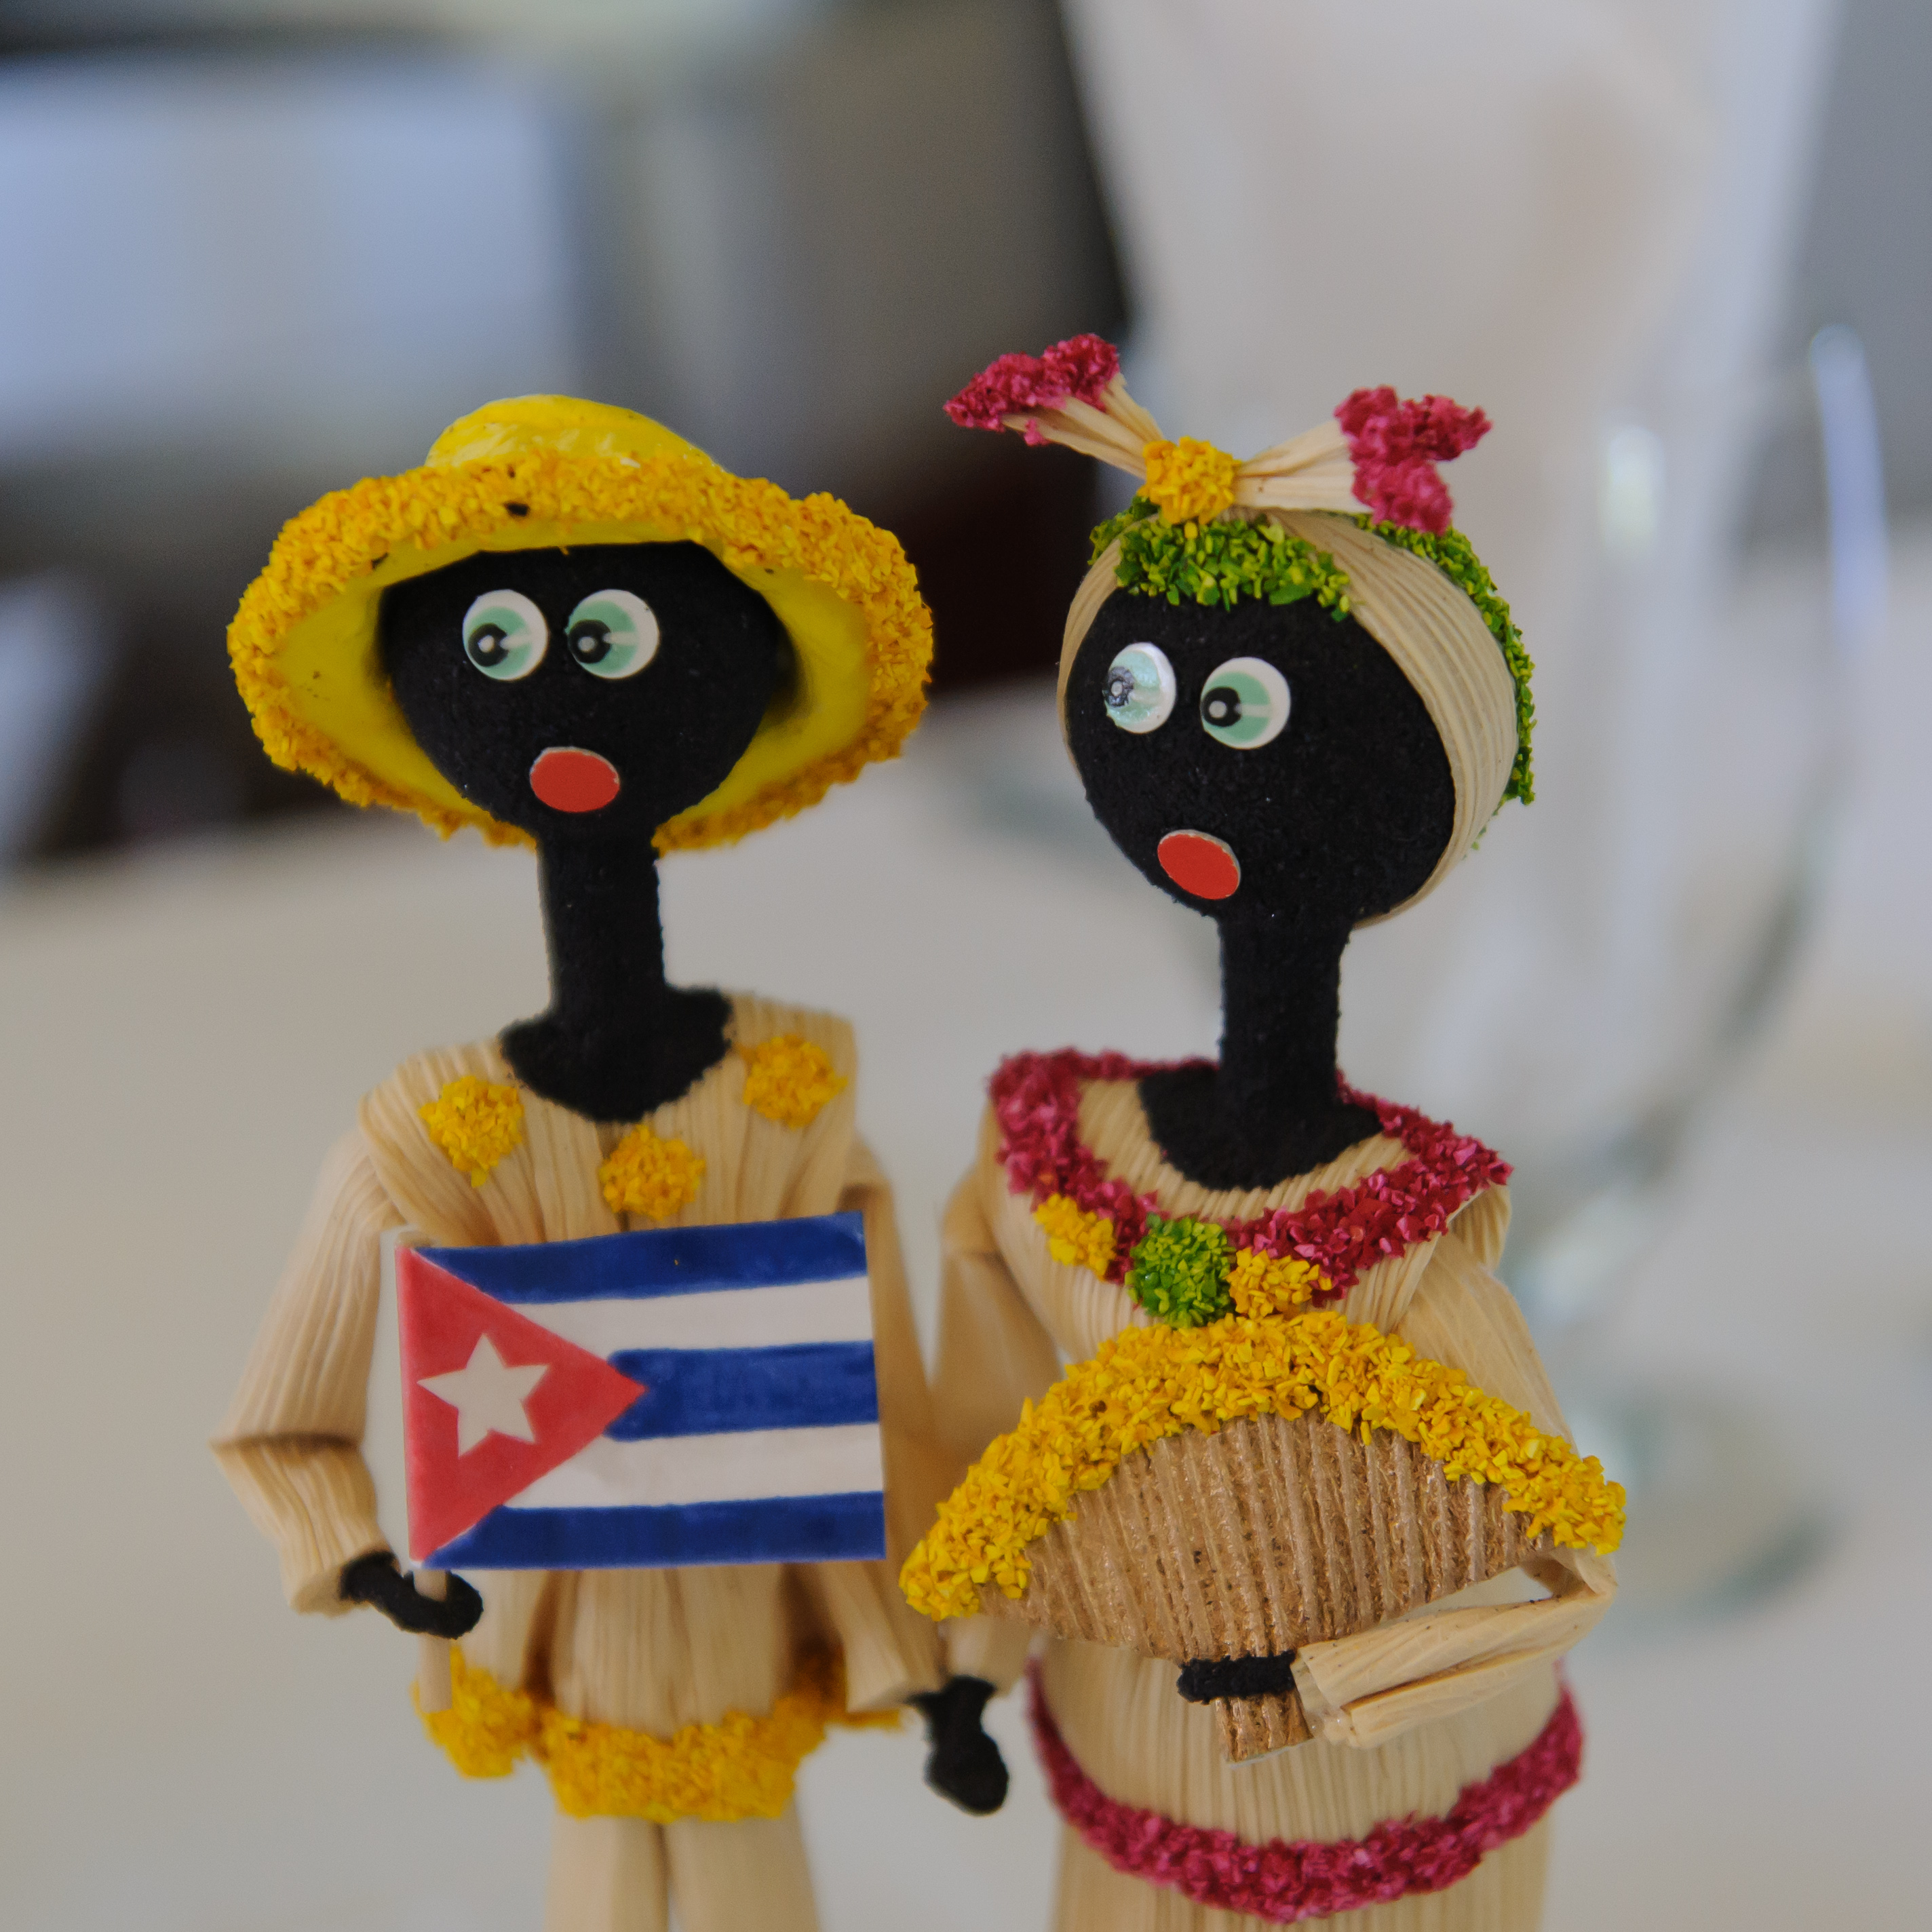
flower, yellow, toy, cuba, crochet, textile, doll, art, d300, stuffed toy